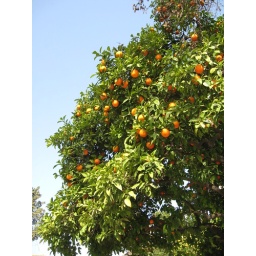
The narrow streets in the heart of Santa Cruise were amazing.There were trees laden with oranges everywhere